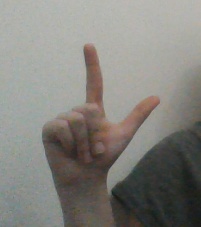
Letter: laam